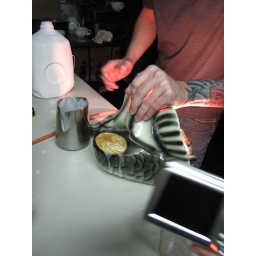
Latte in a turtle dove lamp